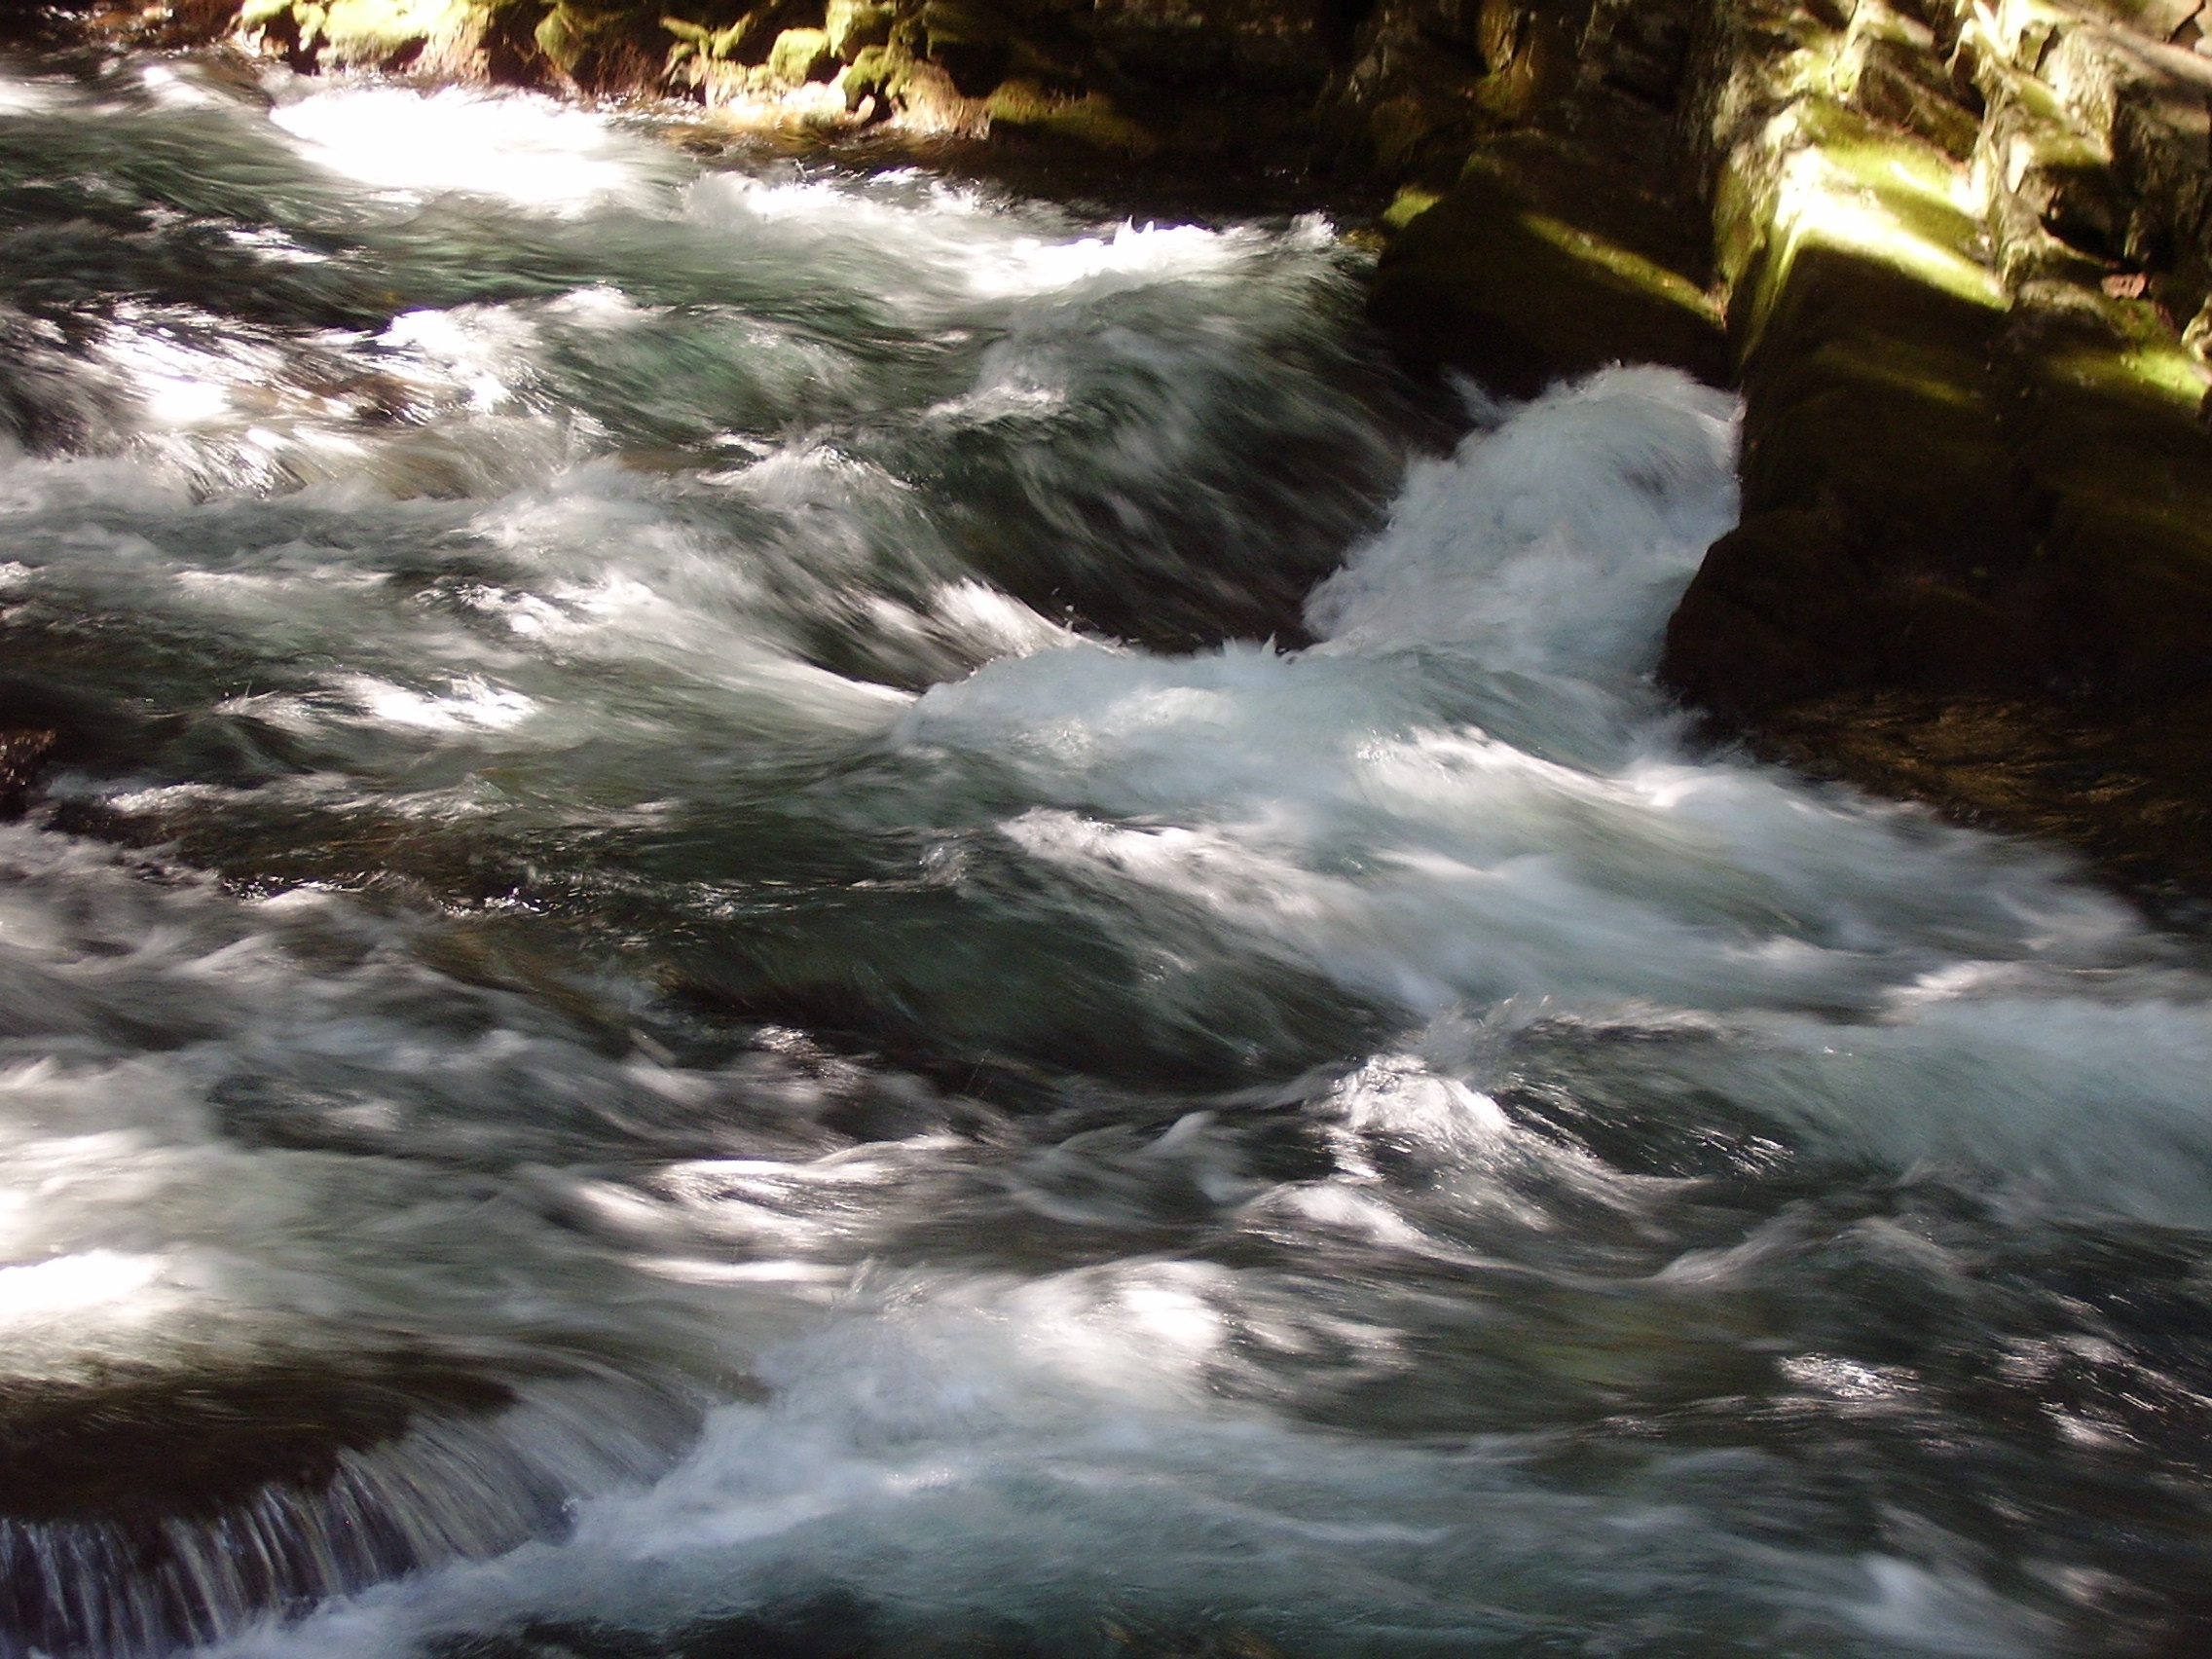
landscape, water, nature, outdoor, rock, waterfall, mountain, fall, wave, wet, river, stream, cascade, scenic, tropical, natural, scenery, fresh, rapid, tourism, body of water, water feature, watercourse, landform